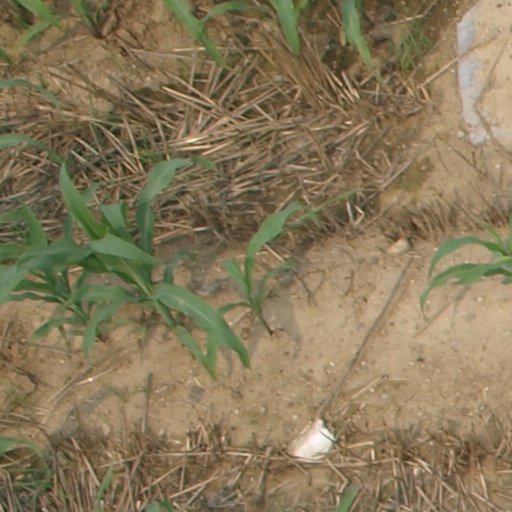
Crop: maize; corn